LSU Tigers football

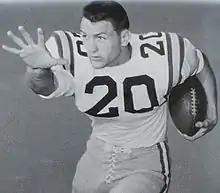
Billy Cannon

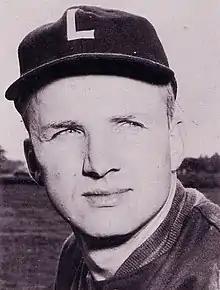
Paul Dietzel

In 1955, Paul Dietzel became the head coach at LSU. Jim Taylor was an All-American in 1957, and led the SEC in scoring in 1956 and 1957. During Dietzel's first three years, none of his teams had a winning season.